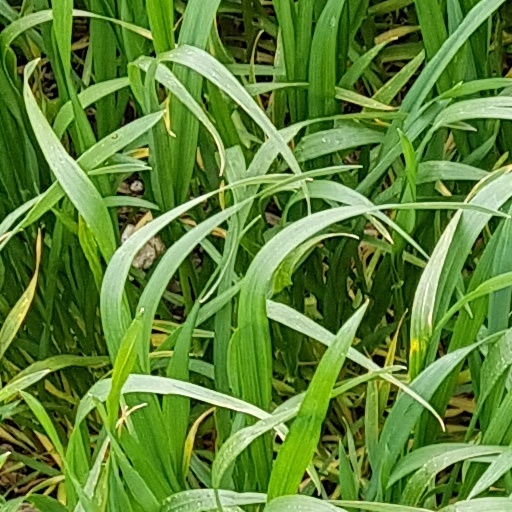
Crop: wheat